HMS Barfleur (1892)

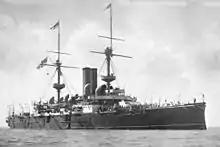
"Barfleur" before 1898

Named after the 1692 Battle of Barfleur, "Barfleur" and was the third ship of her name to serve in the Royal Navy. The ship was laid down at HM Dockyard, Chatham on 12 October 1890 and launched on 10 August 1892. She was completed in June 1894 at a cost of £533,666. "Barfleur" was assigned to the Fleet Reserve on 22 June and was briefly commissioned in July to participate in the annual fleet maneuvers in July and August, before returning to reserve on 1 September.